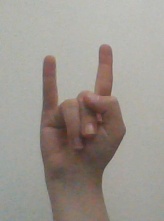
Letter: la